Silent Old Mtns

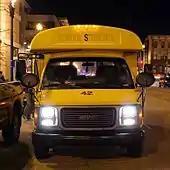
Silent Old Mtns' School/Tour bus

Silent Old Mtns' began in 2010 as a solo project by lead singer Andrew Bromhal. Bromhal would play various coffee shops and bars in the Baltimore-Washington area before expanding to a trio with the addition of Pat Acuña and Thom Huenger in the spring of 2011. Though the expansion was originally only intended to last one night, it was so well received that the move was made permanent and Silent Old Mtns became a band. Shortly after their first performances, local poet Samuel Whalen began to perform spoken word before and during the Mtns' sets. Eventually he was adopted as a banjo player, and became one of the most memorable aspects of their live performance, described by Trebuchet Magazine as... "Sam is the Silent Old Mtns' resident poet. Live, Sam is an IED. At first the crowd is usually confused when a madman next to the drum set starts screaming poems at them. But by his last line, the place has frozen. They've just watched a Gypsy king with shooting stars in his crown. And they're not sure what they feel, but it's enough to take their iPhones out and get the videos streaming." By mid-2011 Steve Younkins, nephew of Kix guitarist Ronnie Younkins, was added on bass guitar, creating the original lineup.